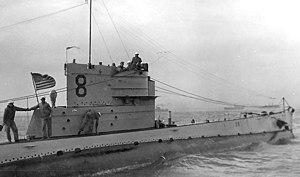
Cette liste des sous-marins de l'United States Navy comprend l'ensemble des sous-marins utilisés par l'United States Navy depuis la mise en service du USS Holland le 12 octobre 1900, soit 671 unités lors de la mise en service du dernier exemplaire de la classe Virginia, l'USS John Warner mi-2015.